WBAP (AM)

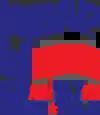
WBAP News/Talk 820 AM & 96.7 FM ident used during simulcast with WBAP-FM.

Sister station KPMZ (later WBAP-FM, now KTCK-FM) started simulcasting WBAP on 96.7 FM, March 15, 2010. Although broadcasting on a rimshot signal, management said that WBAP-FM provides "crystal-clear FM fidelity" for their listeners within 96.7's coverage area.